Khadija Arib

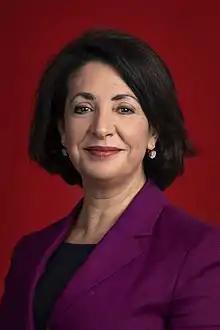
Arib in 2021

Khadija Arib (born 10 October 1960) is a Moroccan-born Dutch politician of the Labour Party, who served as Speaker of the House of Representatives of the Netherlands from 12 December 2015 to 7 April 2021. In the 2016 Speaker of the Dutch House of Representatives election on 13 January, she was elected to the position, which she had served as Acting Speaker since the resignation of Anouchka van Miltenburg on 12 December 2015. Arib became a member of the House of Representatives following the 1998 Dutch general election and served until 2022, with a brief interruption between 2006 and 2007.